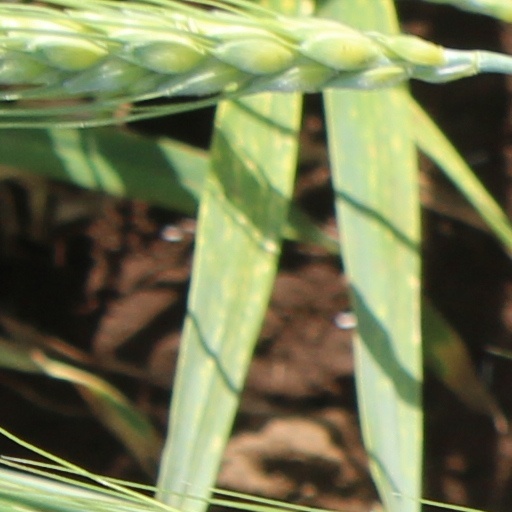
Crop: wheat